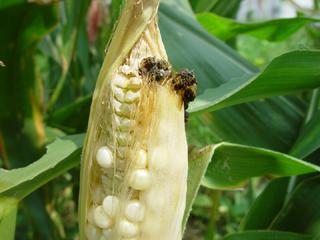
Plant: Corn
Disease: corn smut